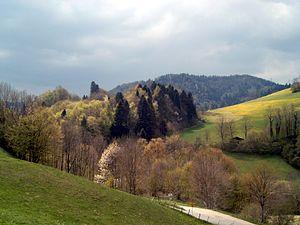
Le printemps est l’une des quatre saisons de l’année, dans les zones tempérées. Il suit l'hiver et précède l'été.
Comté est l'appellation d'origine d'un fromage français transformé principalement en Franche-Comté et bénéficiant d'une AOC depuis 1958 et d'une AOP depuis 1996. Son aire de production s'étend dans les départements du Jura, du Doubs et l'est de l'Ain.
Montmelon est une localité et une ancienne commune suisse du canton du Jura, située dans le district de Porrentruy.